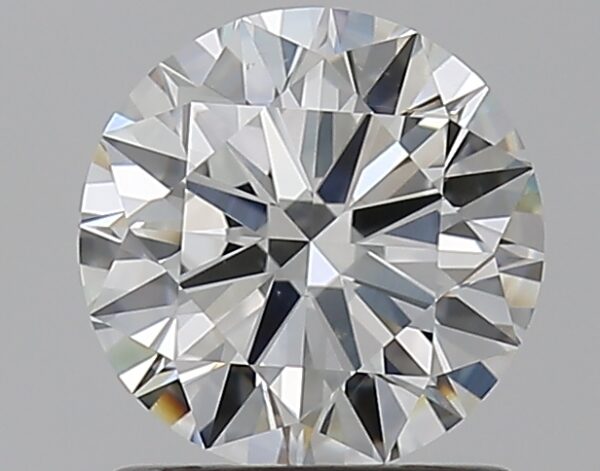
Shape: round
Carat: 1
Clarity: VS1
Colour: J
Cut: EX
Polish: EX
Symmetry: EX
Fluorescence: N
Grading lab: GIA
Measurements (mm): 6.38 x 6.42 x 3.92